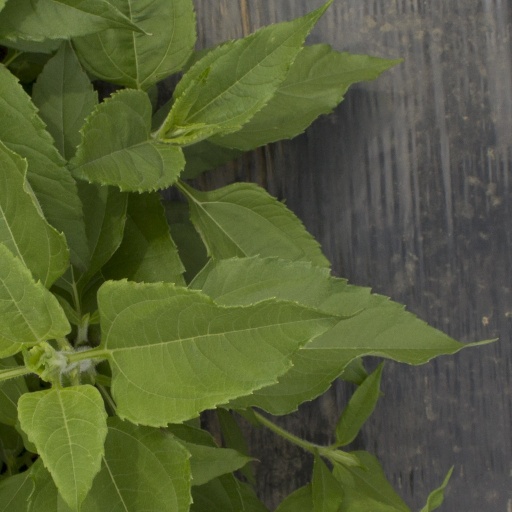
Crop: Jerusalem artichoke